Jin Boyang

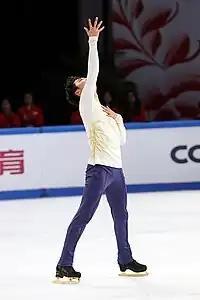
Jin at the 2019 Cup of China

Over the summer, it was initially announced that Jin would be moving to train with Brian Orser and Tracy Wilson at the Toronto Cricket, Skating & Curling Club in preparation for the 2022 Winter Olympics in Beijing. However, these plans were subsequently called off, with Shen Xue stating on behalf of the Chinese Skating Association that Jin was "more familiar with the training environment and methods in China." Debuting on the Grand Prix series for the season, Jin placed fifth at the 2018 Grand Prix of Helsinki and ninth at the 2018 Internationaux de France.